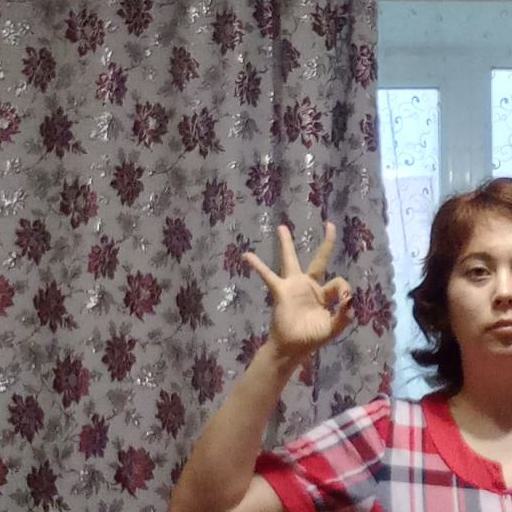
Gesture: ok